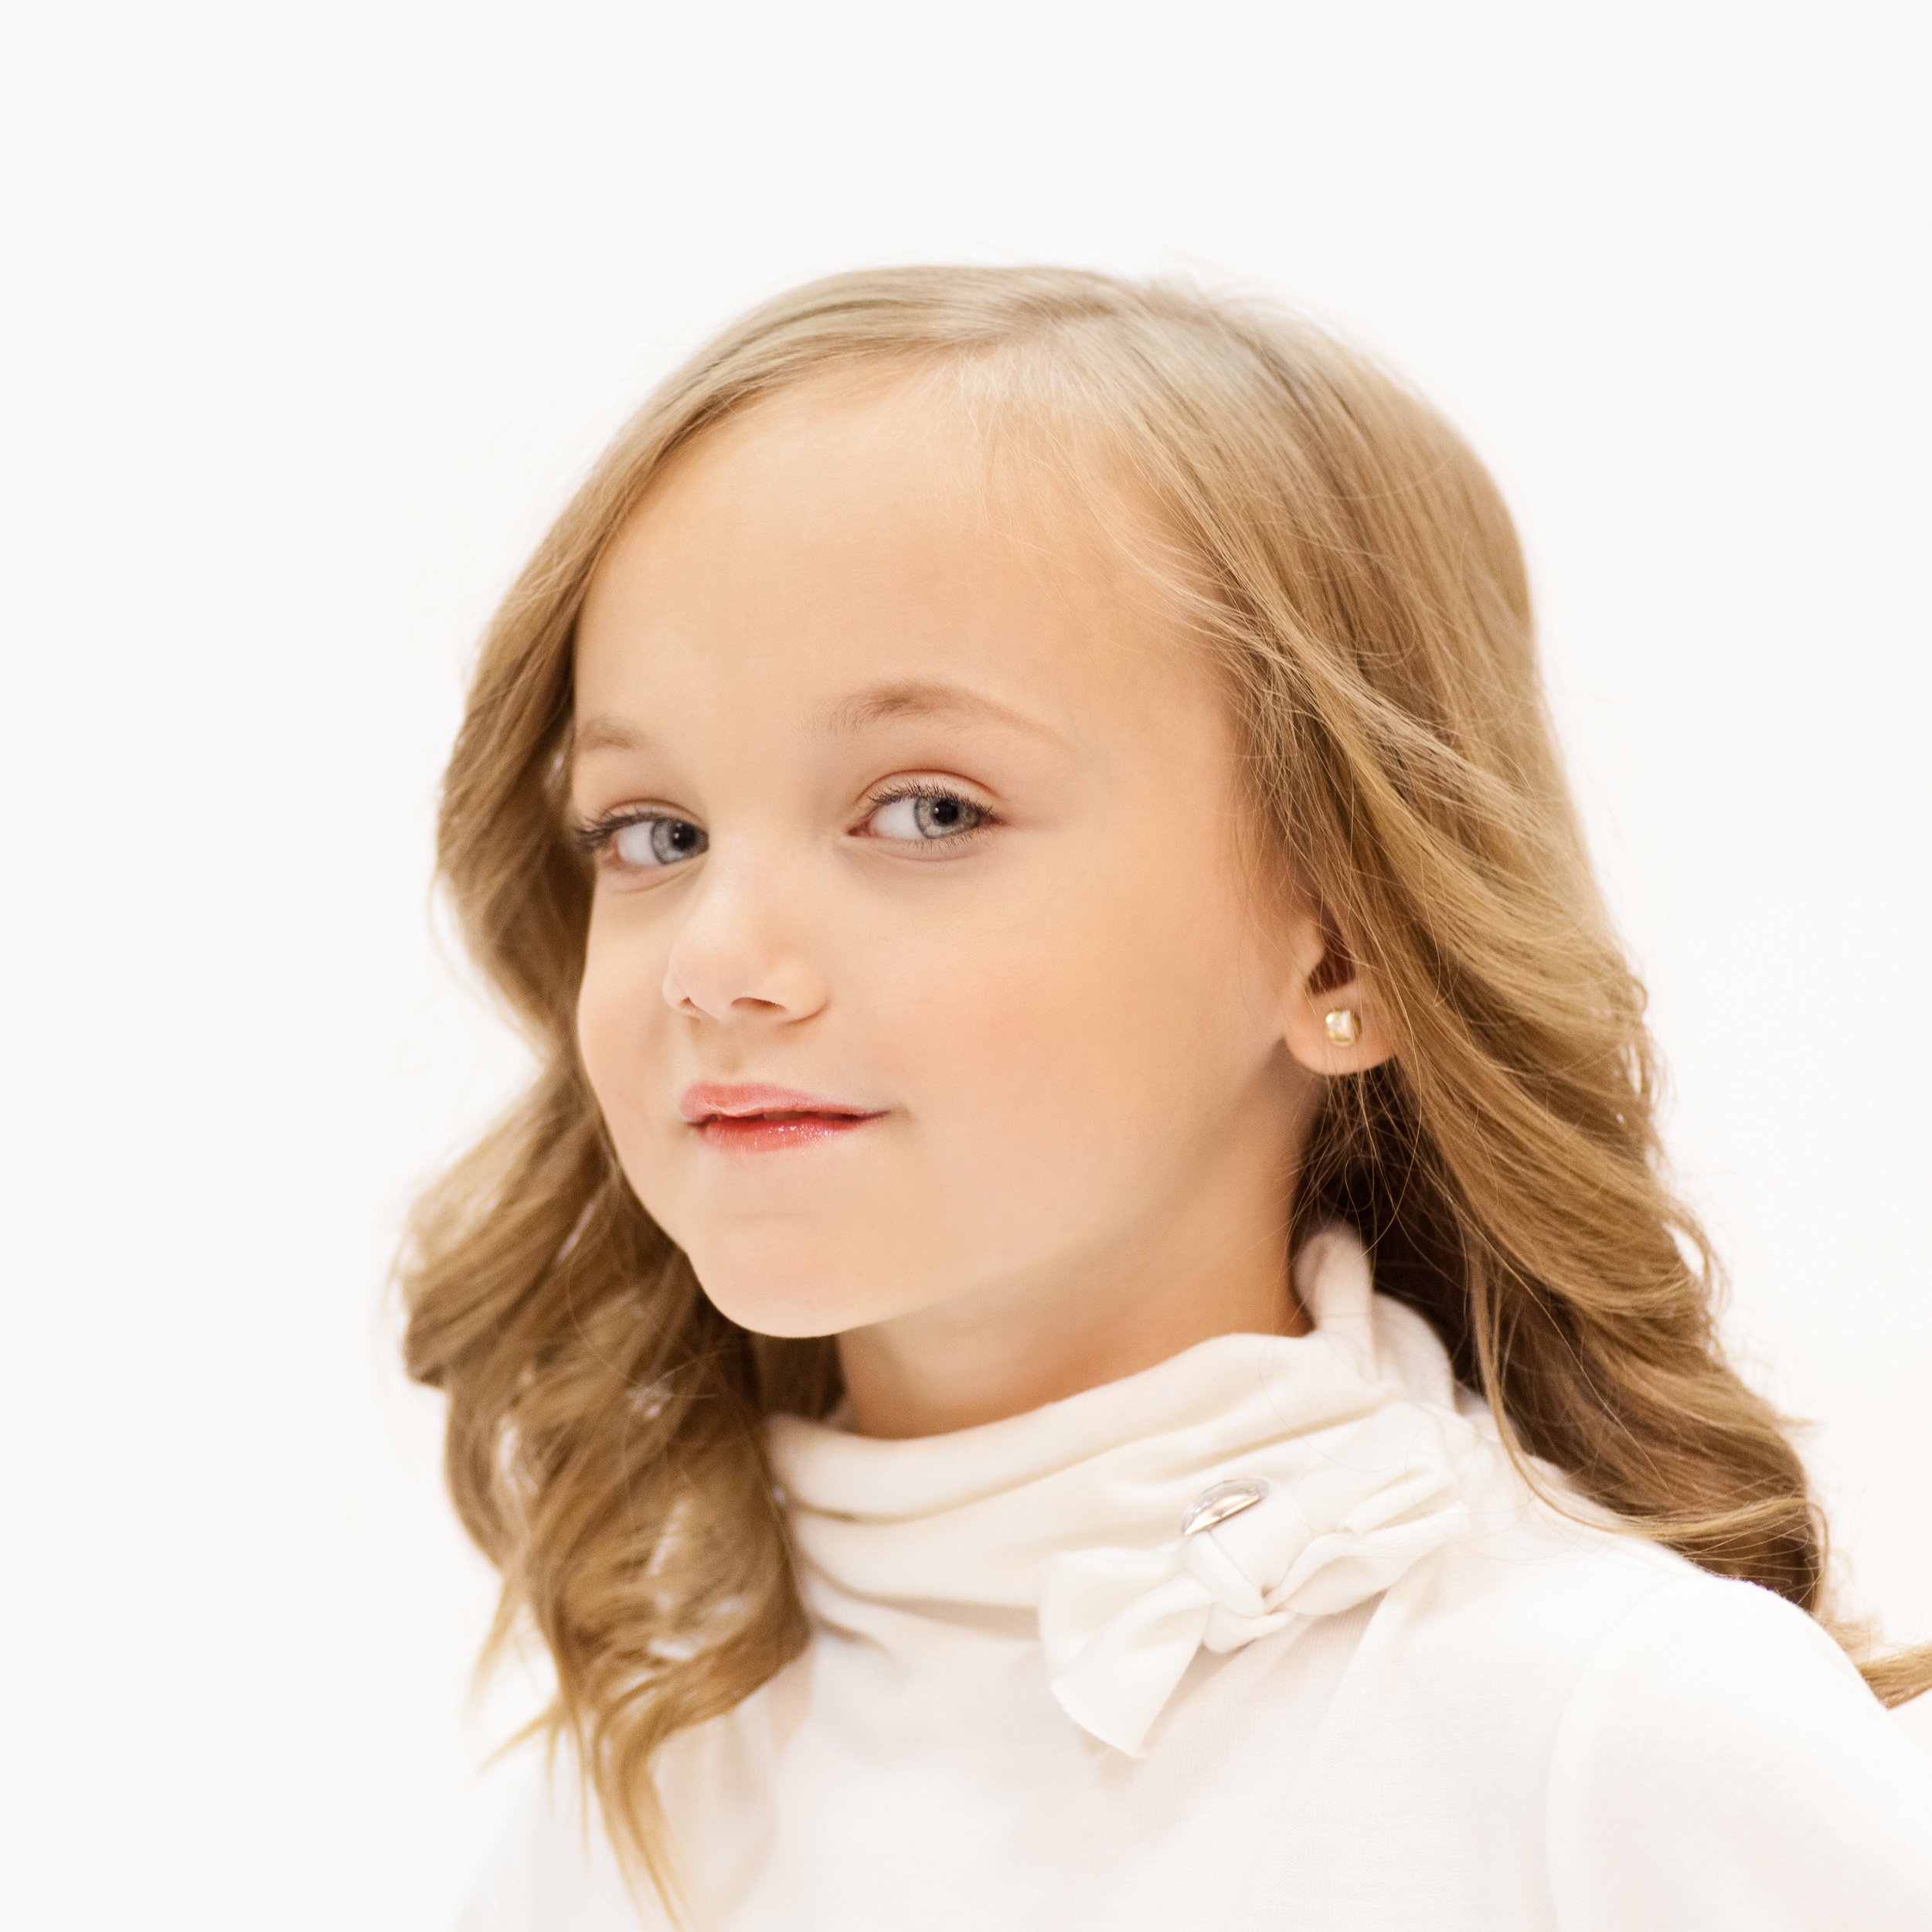
hand, person, light, people, girl, woman, hair, interior, kid, home, cute, looking, female, portrait, model, young, finger, sitting, indoor, child, human, fashion, blue, clothing, garden, lifestyle, baby, childhood, hairstyle, smiling, long hair, education, caucasian, cheerful, living, face, family, nose, eyes, shooting, dress, happy, happiness, neck, eye, head, little, look, skin, beauty, beautiful, style, blond, pretty, adorable, wig, casual, attractive, photo shoot, brown hair